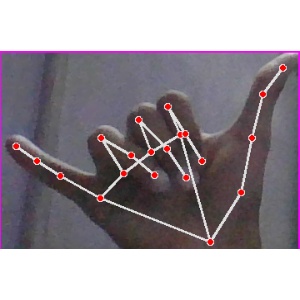
अक्षर: य